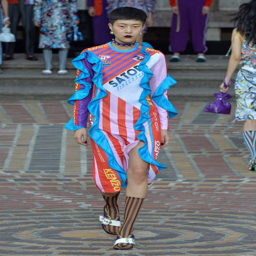
a model walks the runway at the fashion show during paris menswear fashion week .